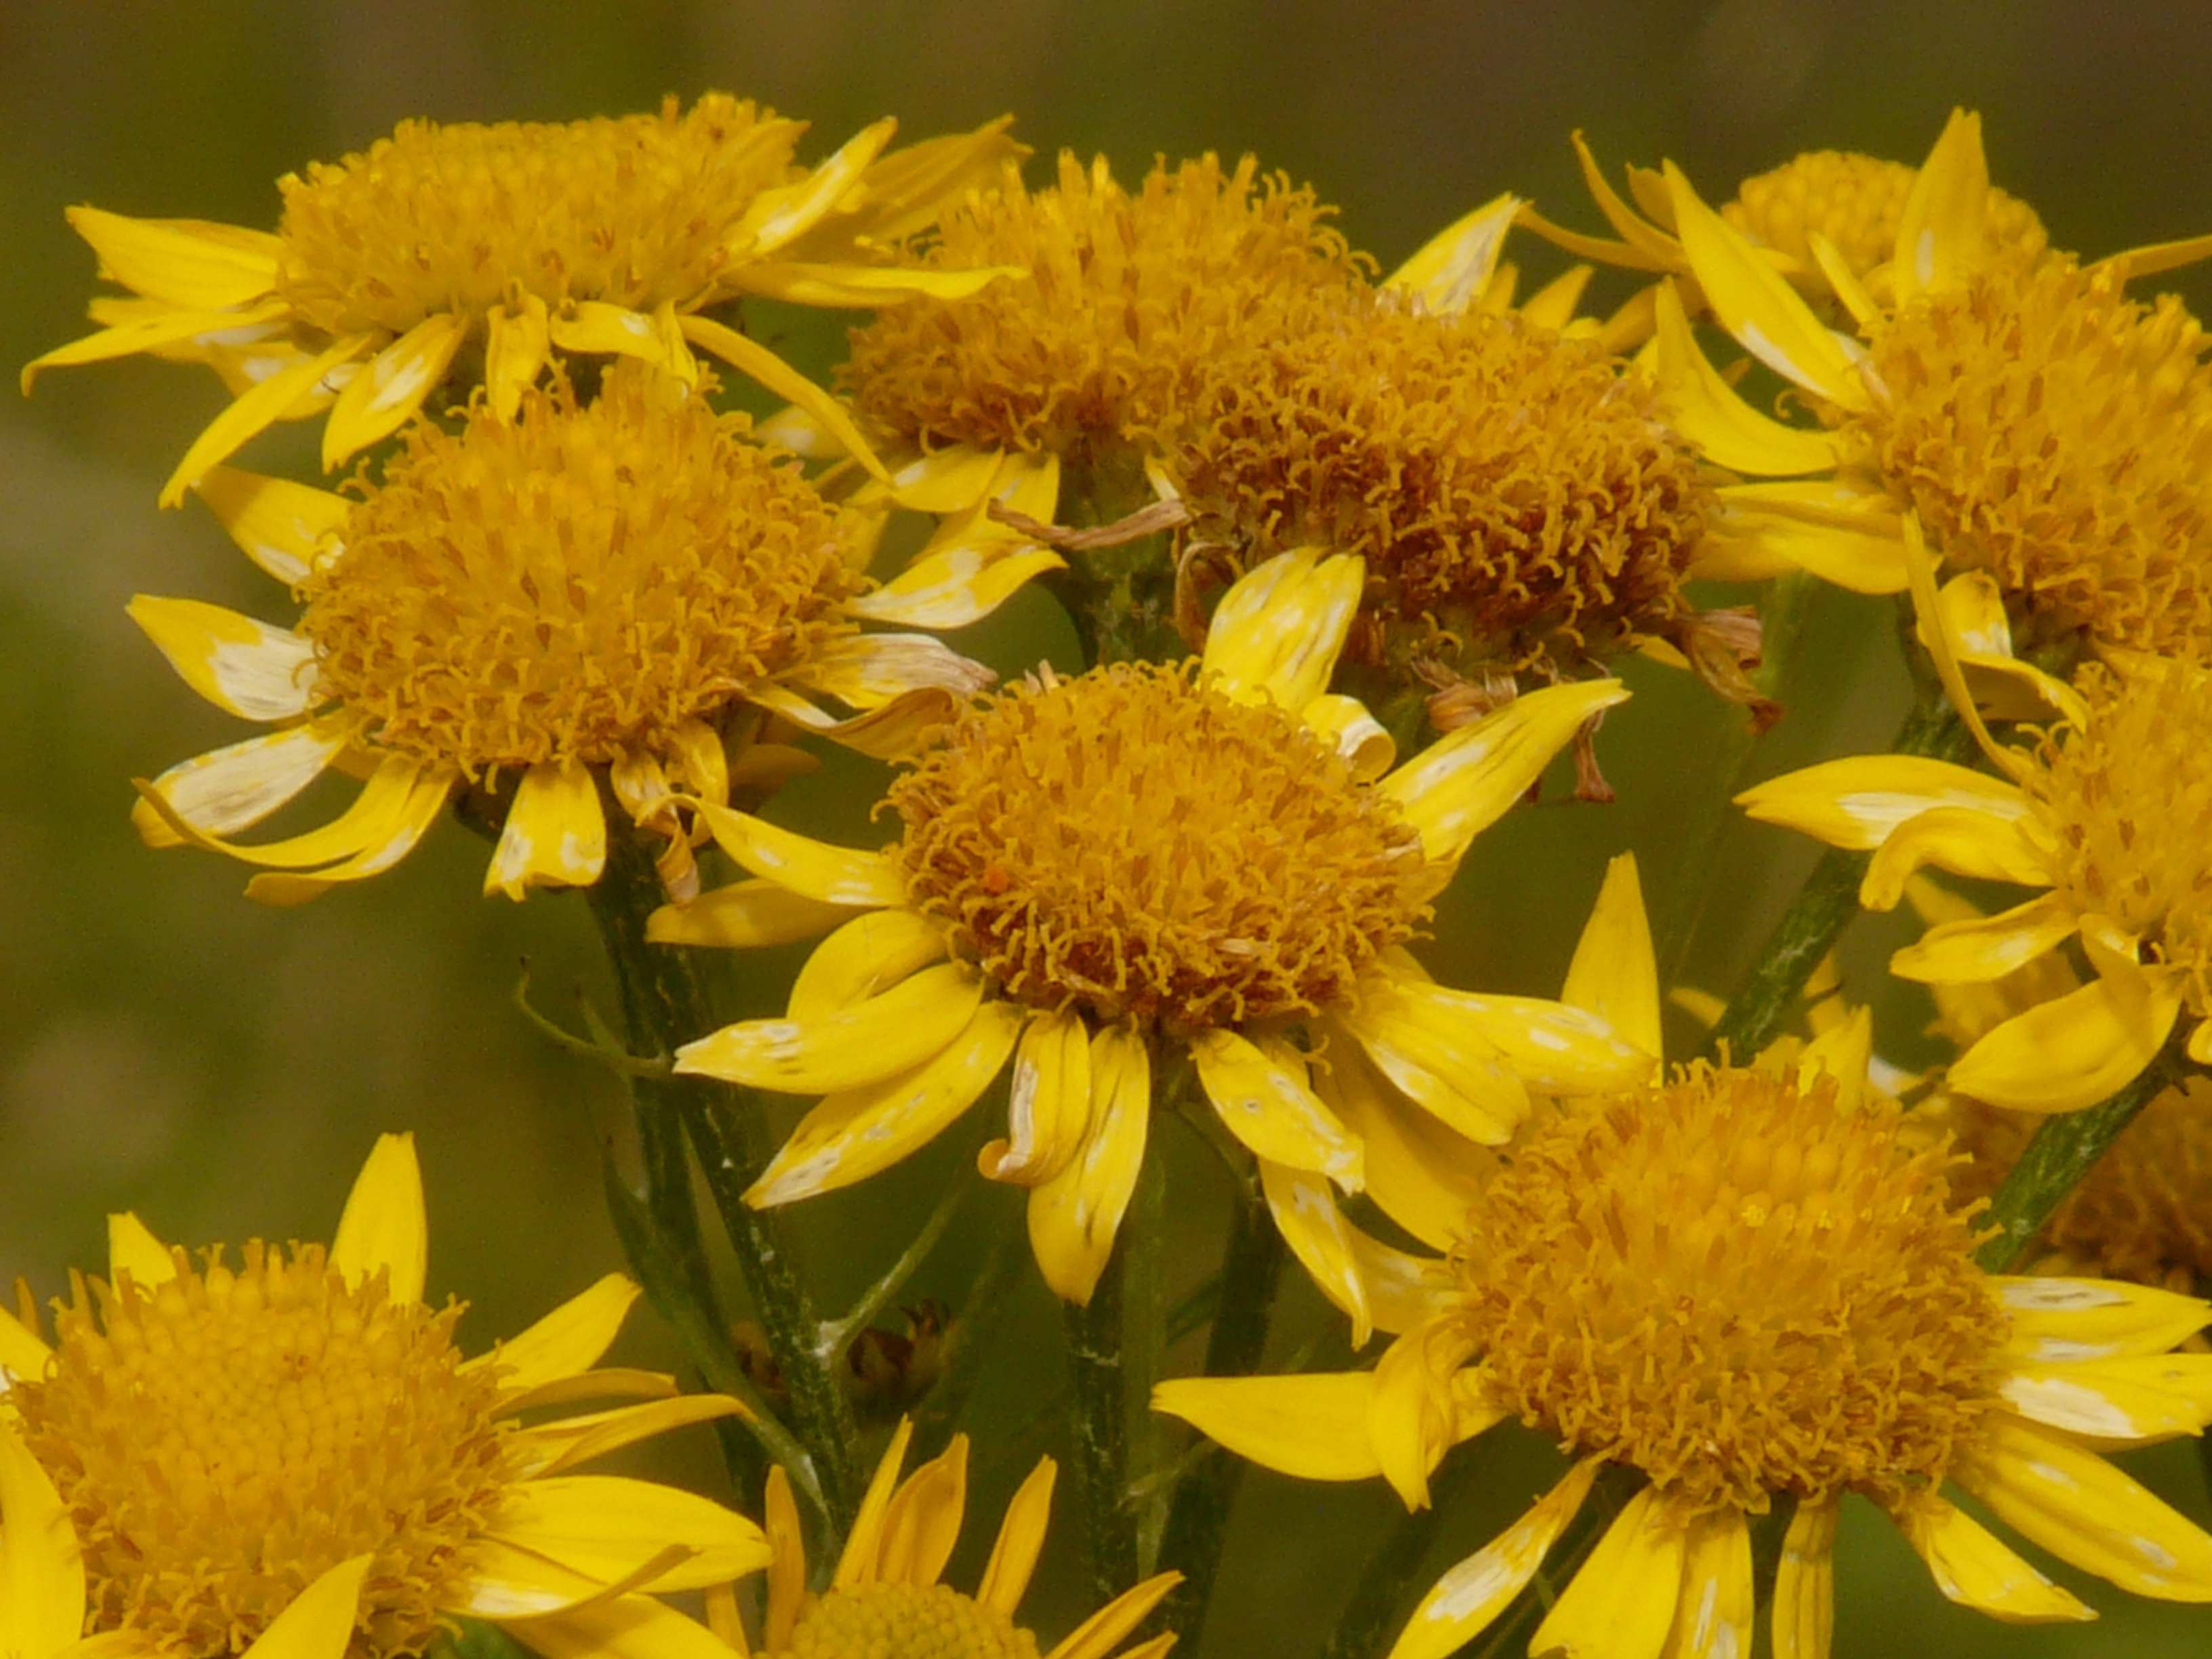
blossom, plant, flower, bloom, yellow, flora, nectar, medicinal plant, flowering plant, daisy family, arnica, annual plant, land plant, blanket flowers, arnica montana